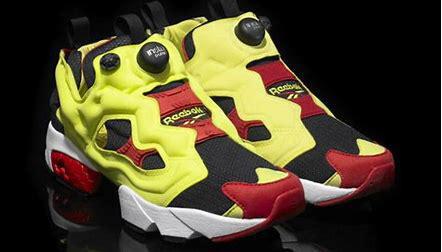
Brand: Reebok
Model: Instapump Fury OG